Walkaway Joe (film)

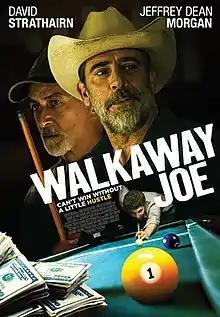
Promotional poster

Walkaway Joe is a 2020 American drama film directed by Tom Wright in his feature directorial debut. The film stars David Strathairn, Jeffrey Dean Morgan, Julian Feder, and Julie Ann Emery. It tells the story of an unlikely friendship between a young boy searching for his father and a wandering loner hiding from his past.